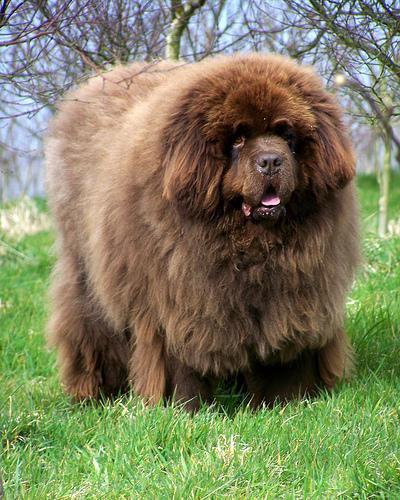
newfoundland